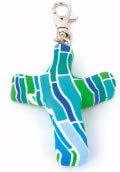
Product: Calypso Studios Inc. 3" Comforting Clay Cross Clip, Blue Block
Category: Toys & Games | Arts & Crafts | Clay & Dough
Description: Great Condition.
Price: $8.99
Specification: ProductDimensions:3x1x0.8inches|ItemWeight:0.8ounces|ShippingWeight:1.44ounces(Viewshippingratesandpolicies)|ASIN:B07TVZ7B5K|Itemmodelnumber:C2648|Manufacturerrecommendedage:18monthsandup